Operation Grenade (game)

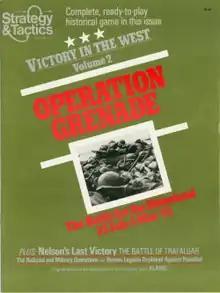
Cover of "Strategy & Tactics" #84, which contained "Operation Grenade"

Operation Grenade, subtitled "The Battle for the Rhineland 23 Feb. – 5 Mar. '45", is a board wargame published by Simulations Publications Inc. (SPI) that simulates the crossing of the Roer river between Roermond and Düren by the U.S. Ninth Army in February 1945, which marked the beginning of the Allied invasion of Germany. This was the second of three wargames using a common set of rules in the "Victory in the West" series.